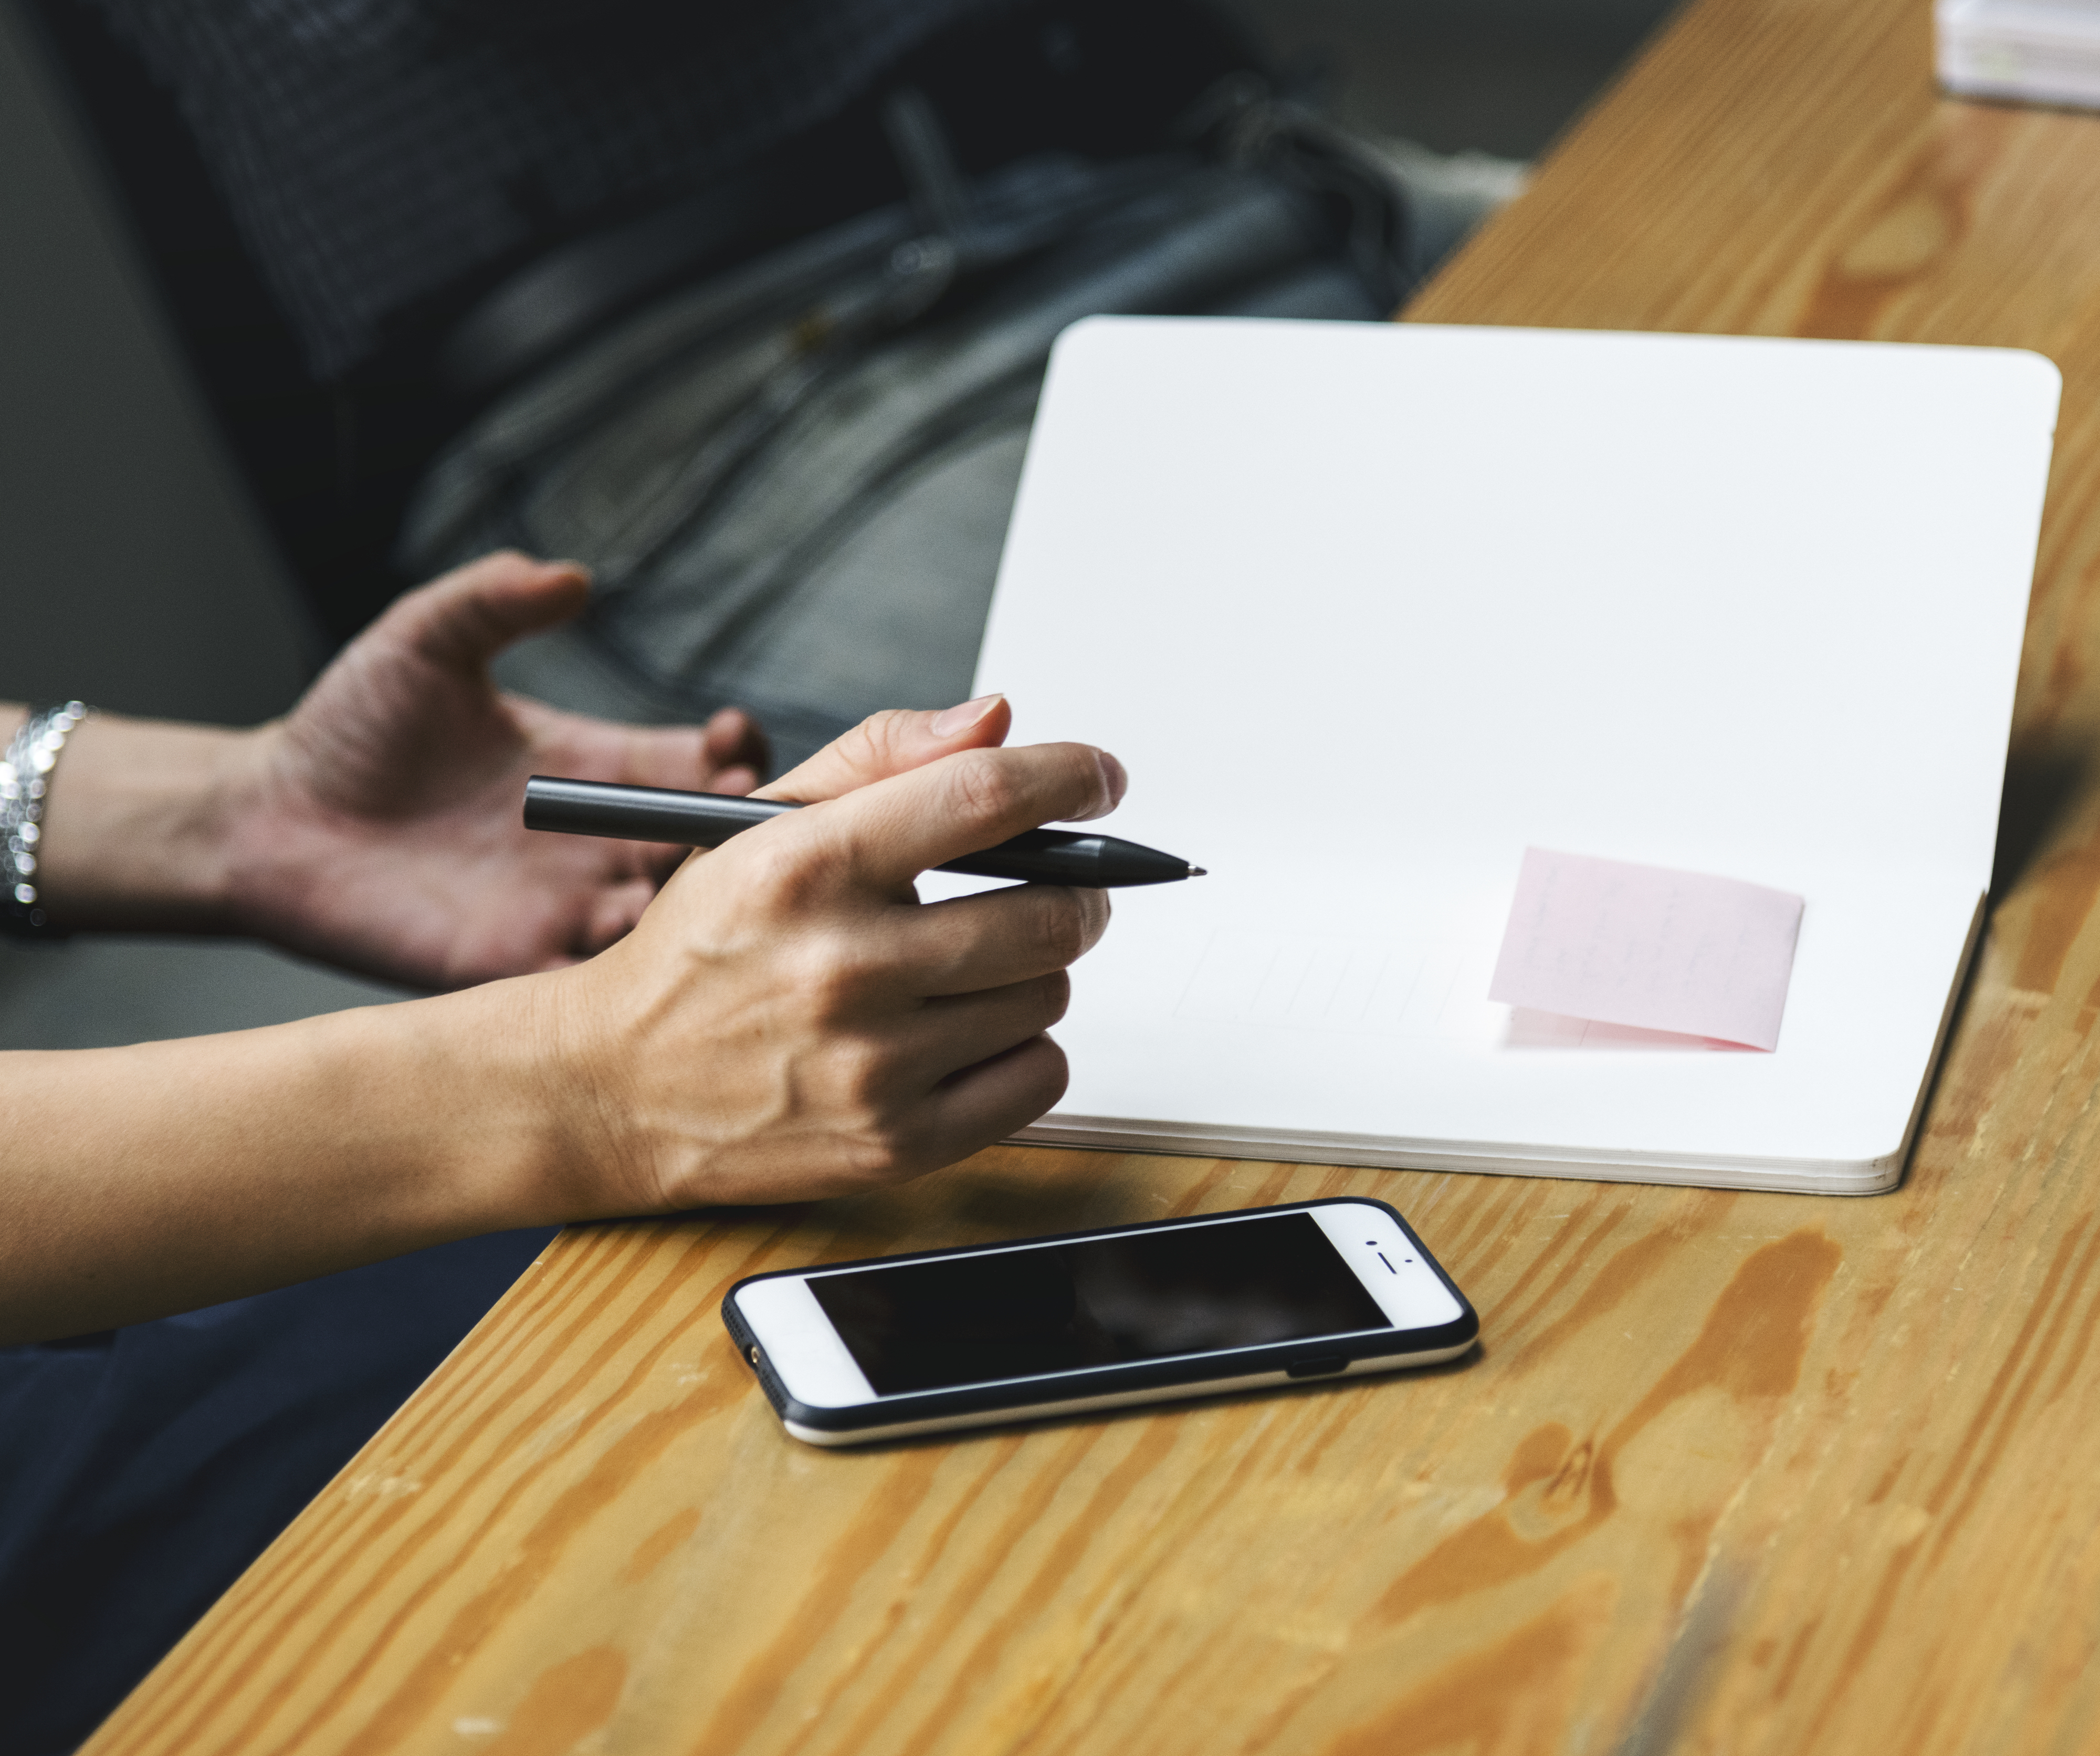
arms, asian, blank, caucasian, closeup, communication, connection, copy space, design space, digital device, discussion, empty, gadget, gesture, hands, meeting, minutes, mobile phone, network, note, notepad, pen, post, reminder, secretary, smartphone, social media, social network, startup, sticky note, technology, wireless, woman, wooden table, work, working, workplace, workspace, write, electronic device, communication device